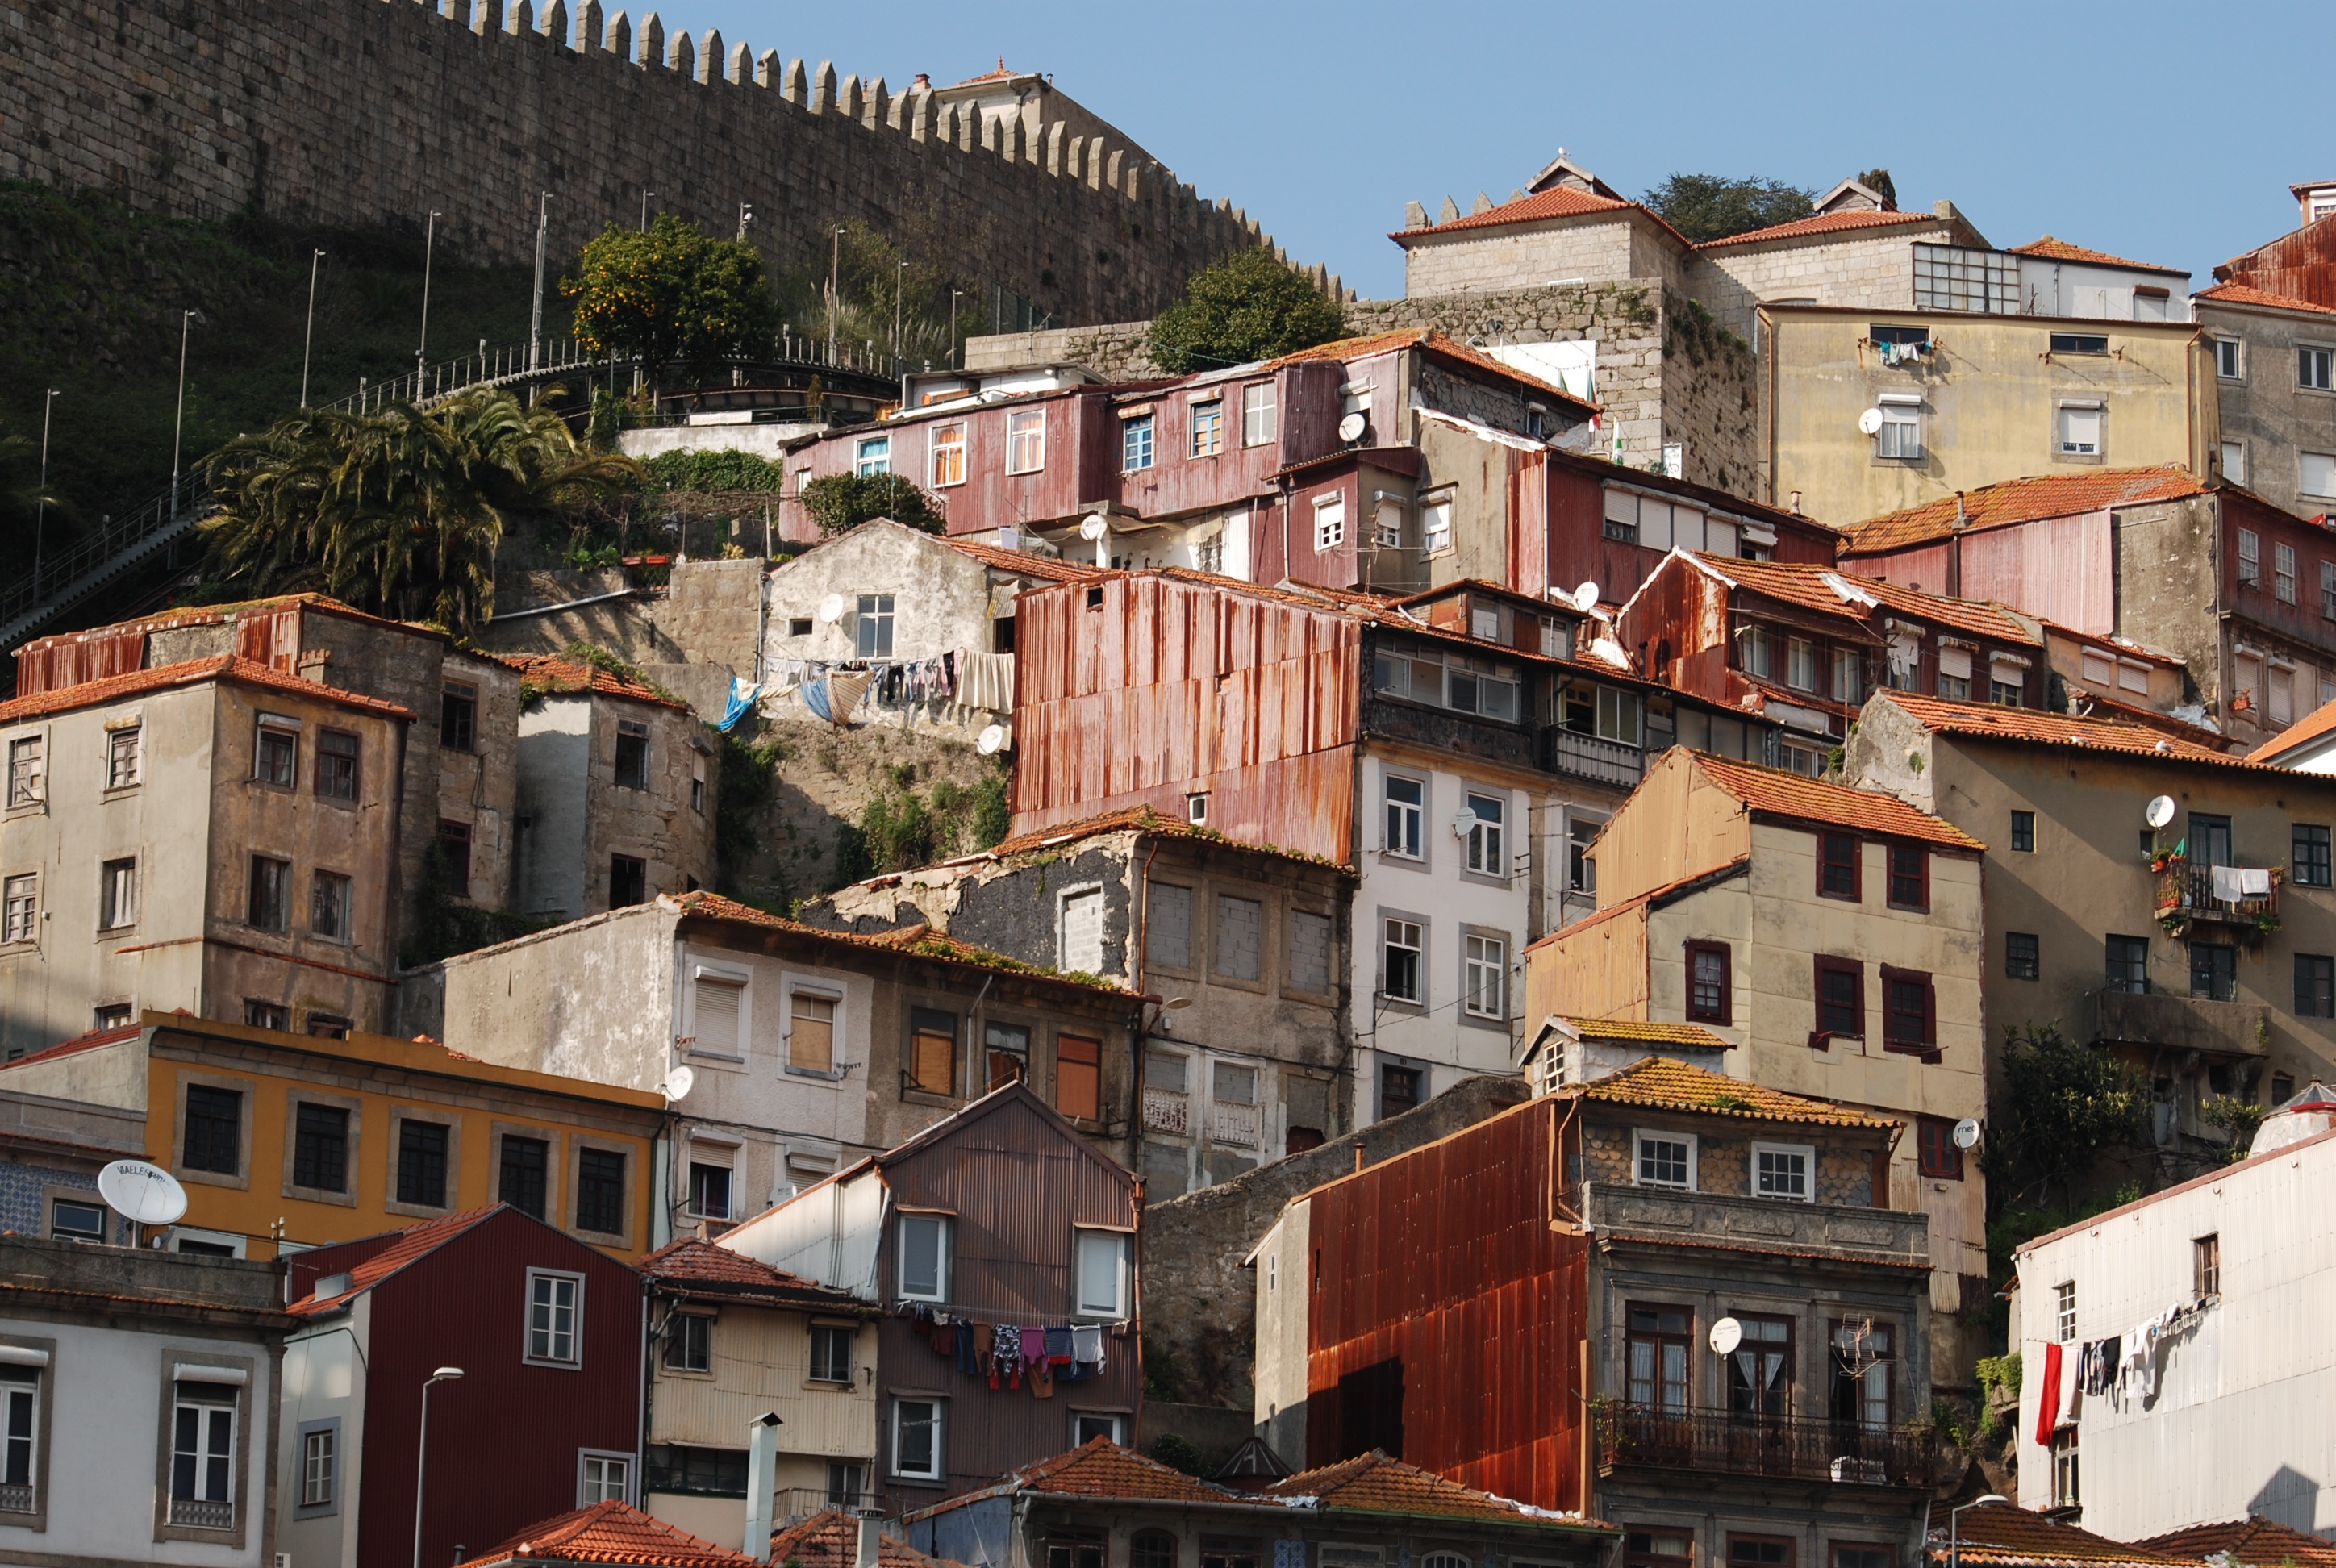
architecture, people, street, house, town, city, cityscape, downtown, village, hillside, facade, houses, neighbourhood, facades, urban area, residential area, human settlement